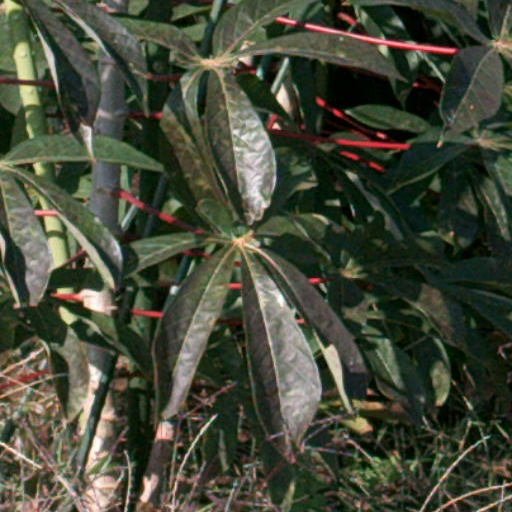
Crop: cassava